Monster Hunter Stories

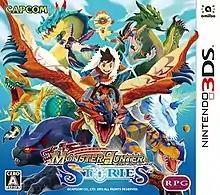
Japanese cover art

is a role-playing video game developed by Capcom and Marvelous and published by Nintendo for the Nintendo 3DS. It is a spinoff title in the "Monster Hunter" series and features a drastically different gameplay focus. Unlike previous titles in the franchise, "Monster Hunter Stories" lets players take on the role of a Rider instead of a Hunter, and are able to take part in a traditional turn-based battle system. Major changes and additions featured in this title include hatching eggs and befriending monsters, battling alongside them, executing special kinship techniques, and customizing monsters' abilities and appearance. The game was released in Japan on October 8, 2016, and in North America, Europe and Australia in September 2017. Later, a high-definition mobile version of the game was released on December 4, 2017 in Japan and September 25, 2018 worldwide. The Nintendo 3DS version includes support for Amiibo figures, with a first set launching alongside the game, and a second set launching two months later. An anime series "" is a loose adaptation of this game, and the sequel "" was released in 2021.